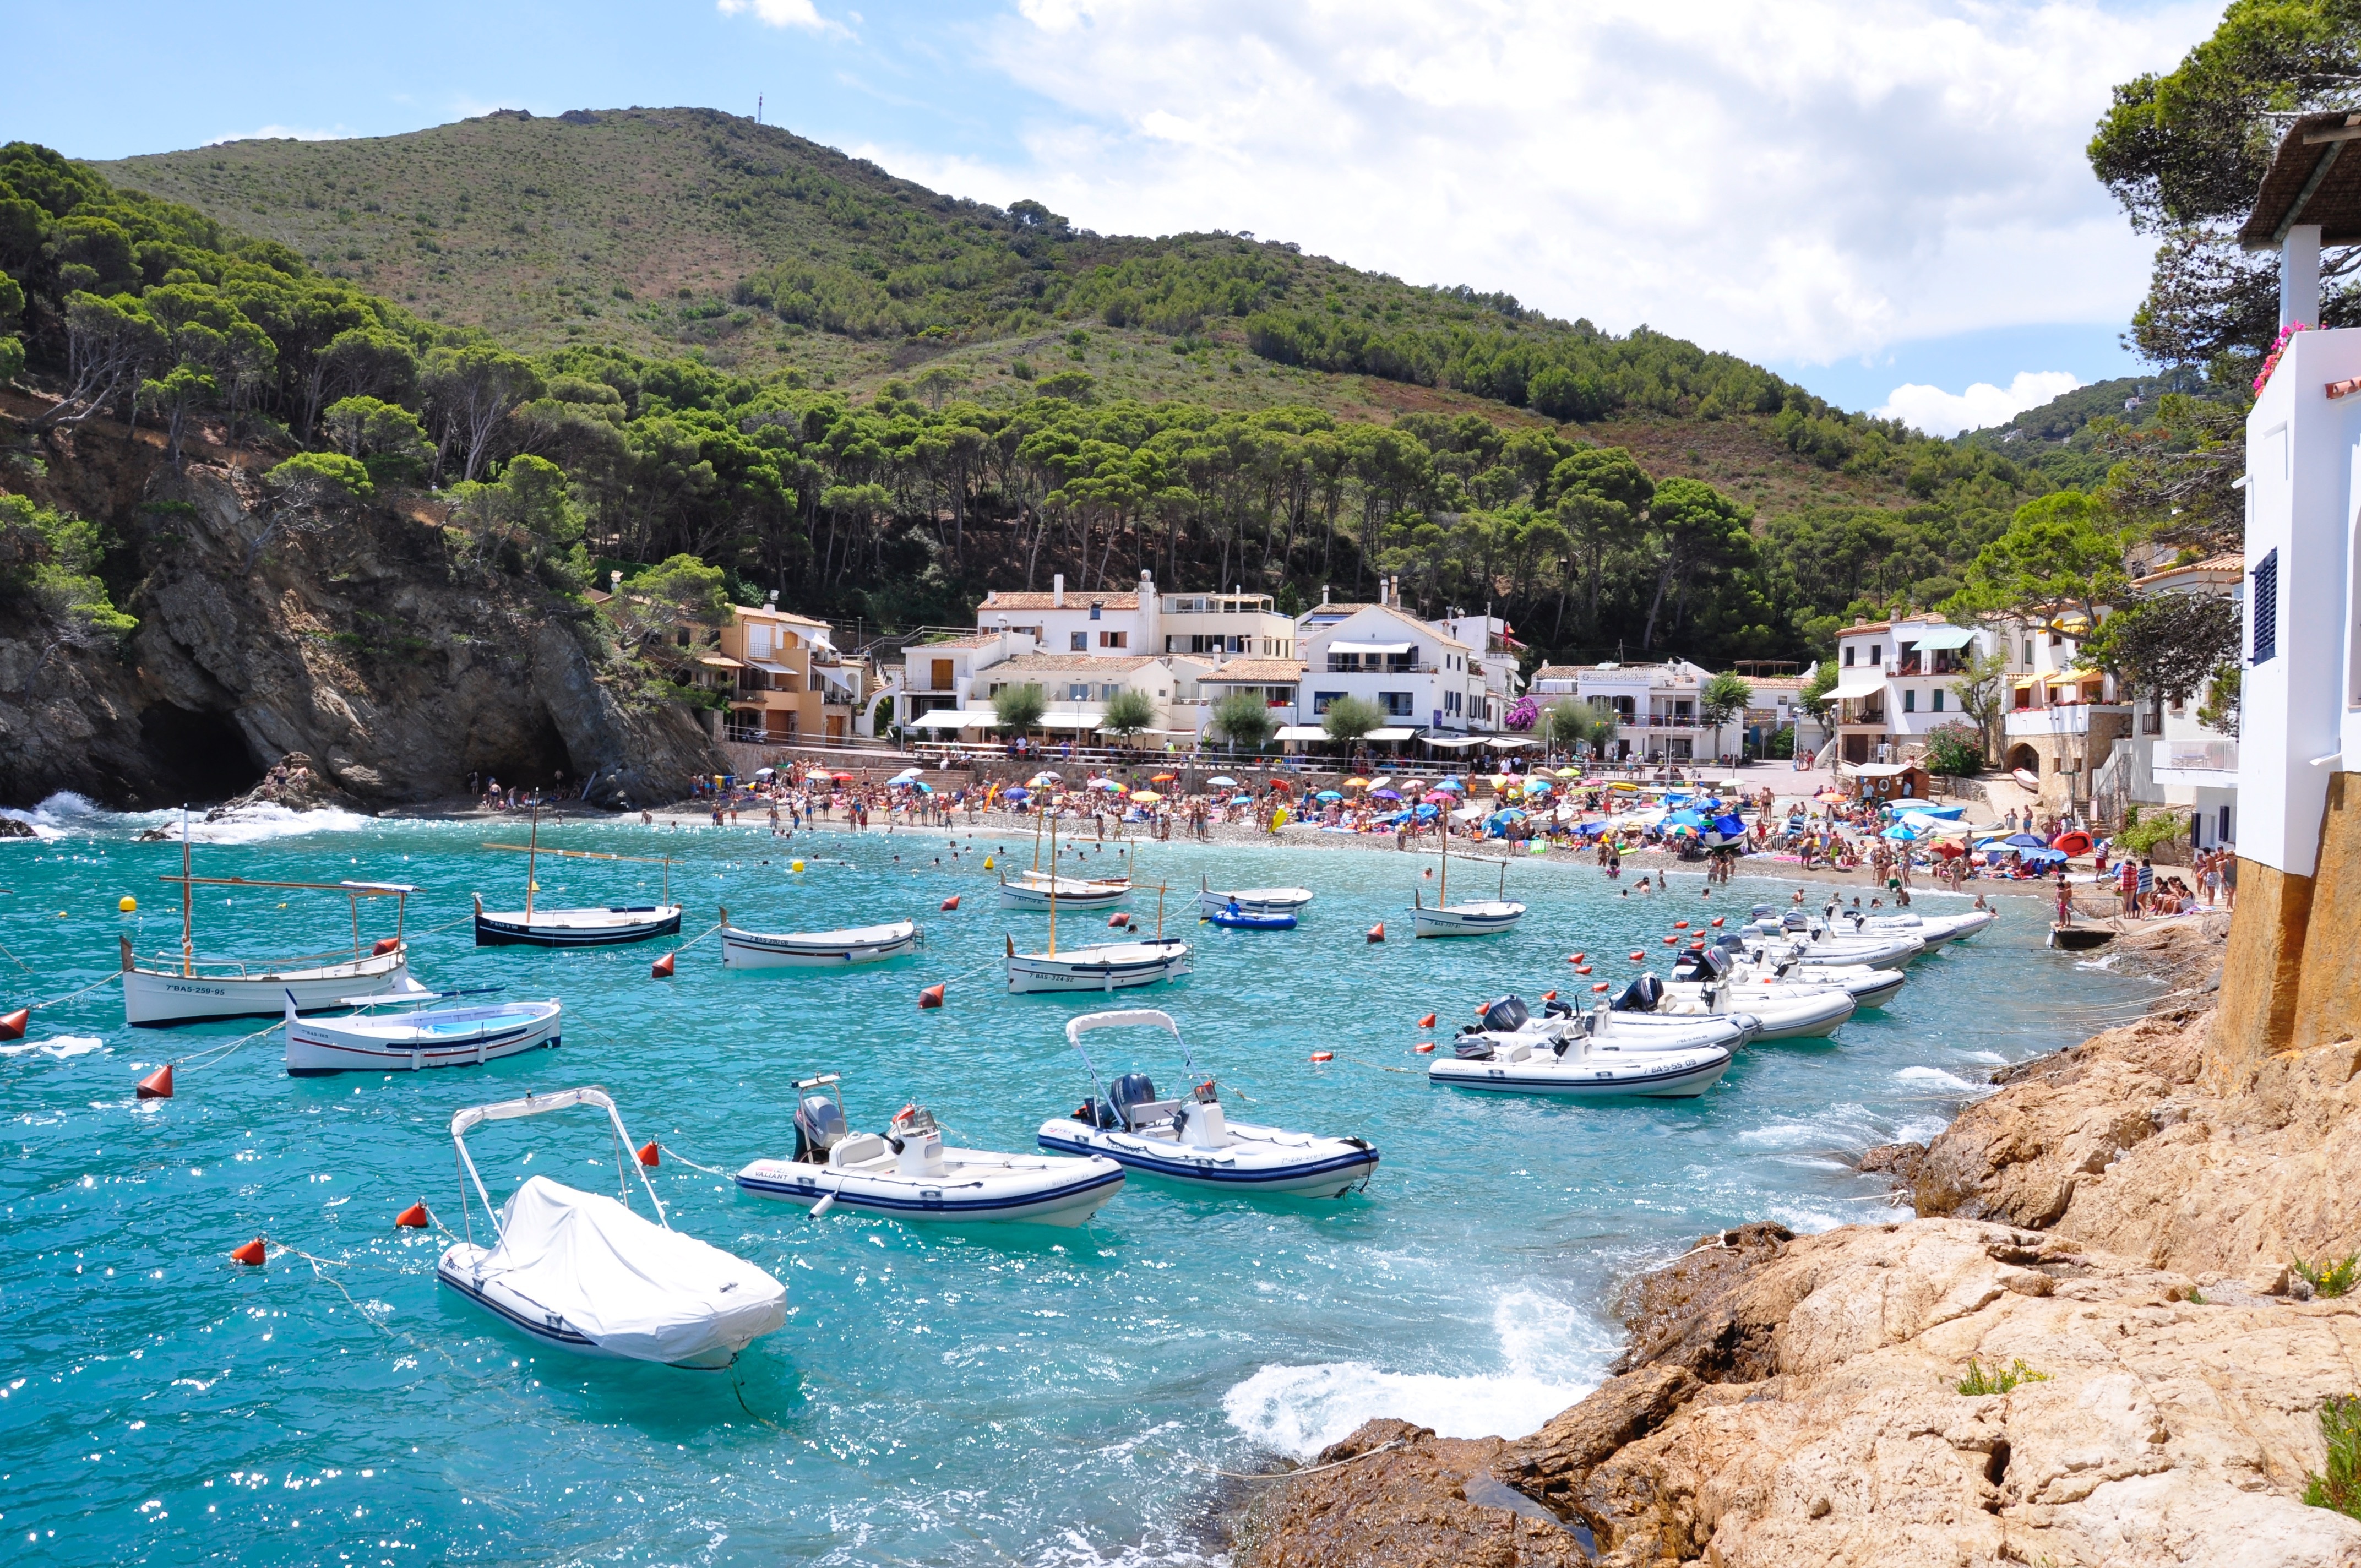
beach, sea, coast, water, nature, sun, boat, view, summer, vacation, cove, vehicle, holiday, lagoon, bay, blue, marina, tourism, dyed, rocks, spain, boating, cape, billow, little boat